Mitie

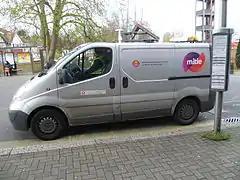
A Mitie maintenance van

Mitie stands for Management Incentive Through Investment Equity. The management of the business typically invested part of the capital alongside Mitie, and if targets were met, they were able to sell their shares to Mitie after a fixed period for a sum based on the profits achieved (an earn out). Payment was made in a mixture of cash and Mitie shares. The managers usually remained with Mitie after the earnout.